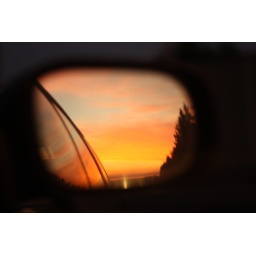
Framed in the passenger side mirror returning from a beach trip.